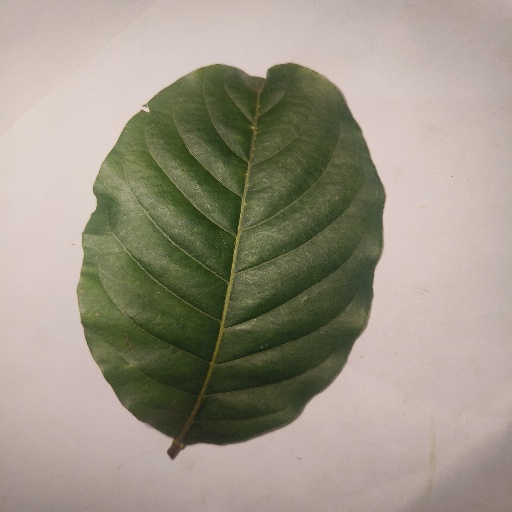
Species: HariTaki
Leaf condition: Healthy Leaf